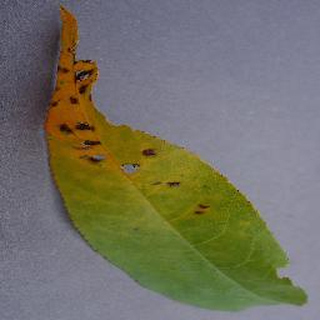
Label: peach_bacterial_spot